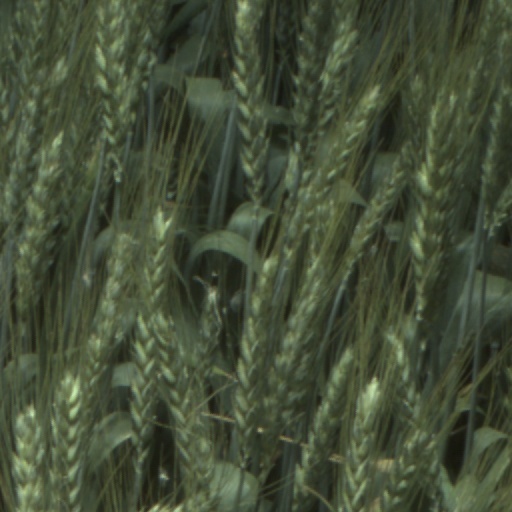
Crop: wheat